Ángel Maza

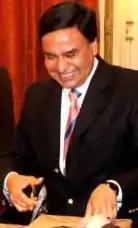

Ángel Eduardo Maza (born 18 December 1954) is an Argentine Justicialist Party (PJ) politician. He was the governor of La Rioja Province during several terms, until he was ousted by impeachment in 2007. His sister, Ada Maza, is a national senator.